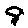
Label: 9